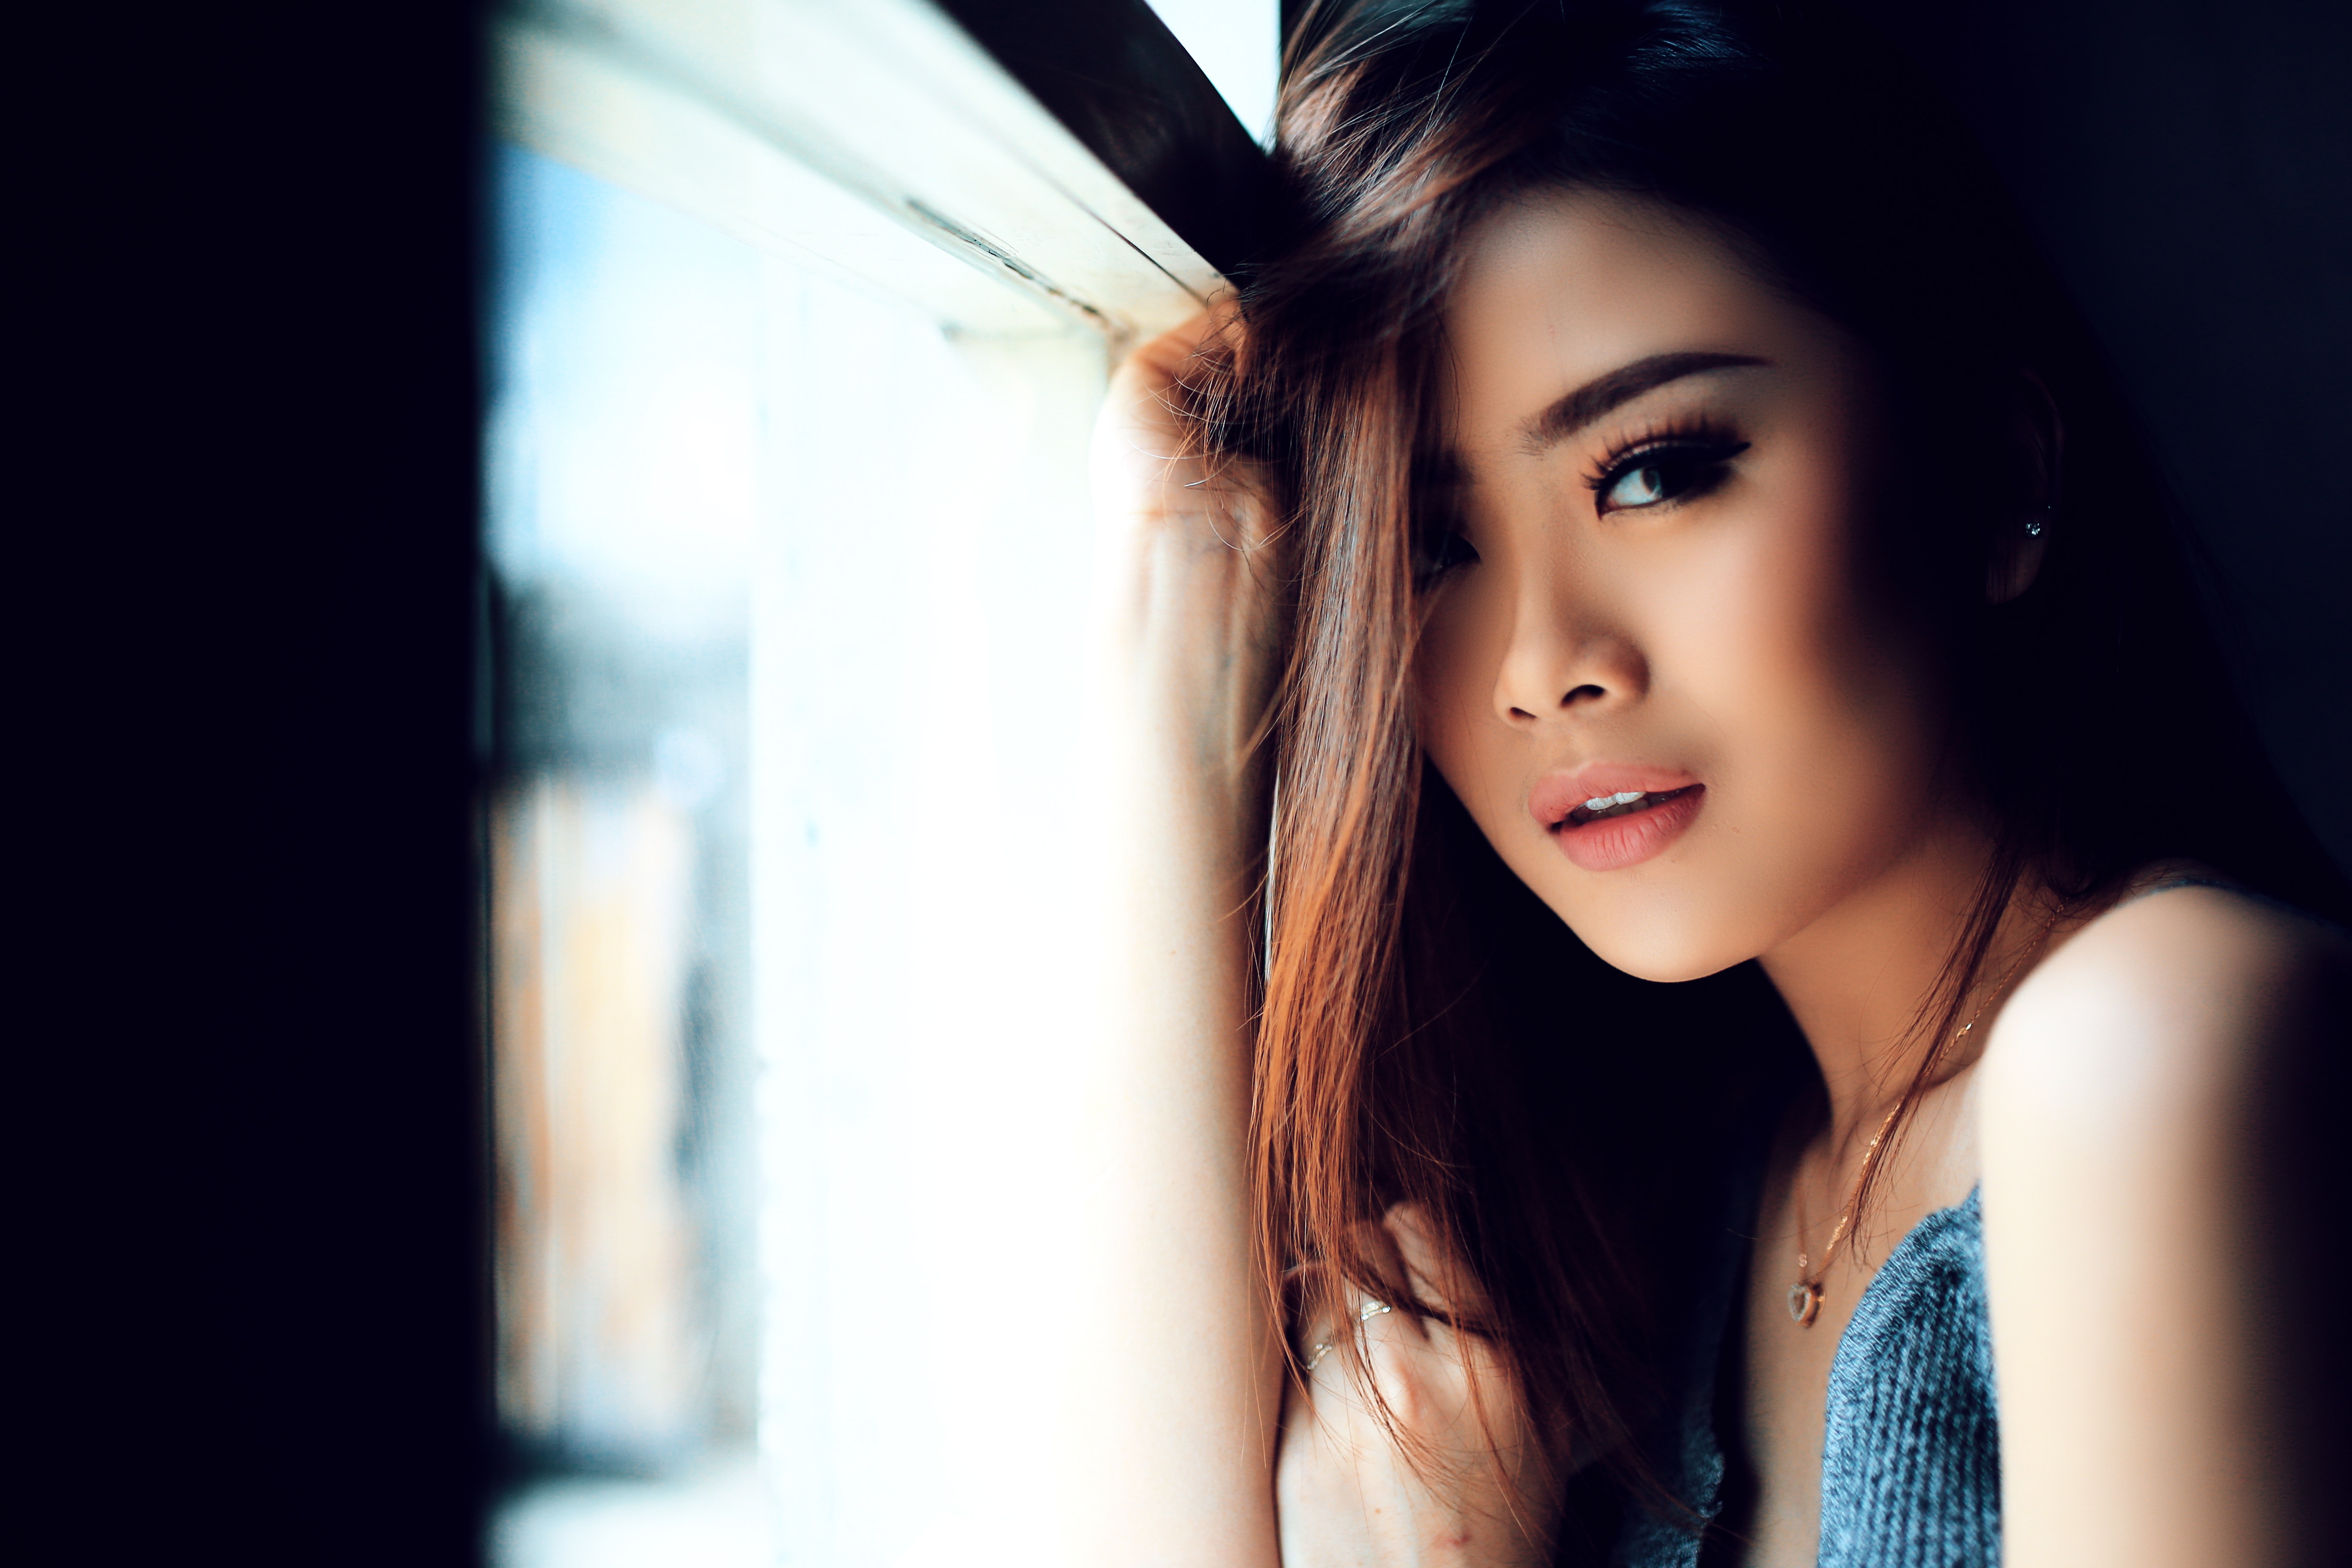
hair, face, lip, beauty, skin, hairstyle, model, eyebrow, black hair, eye, long hair, fashion, smile, flash photography, photography, photo shoot, brown hair, portrait photography, portrait, fashion model